Haymaking (Arkady Plastov)

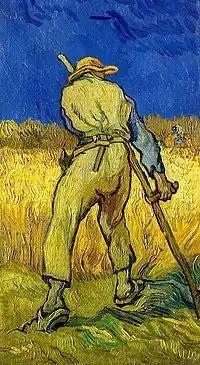
Vincent van Gogh, "the Reaper"

Doctor of Art History Vladimir Lenyashin notes the vividness of the depiction of labor in Haymaking. Modern art historian Tatiana Plastova identifies a pronounced influence of Impressionism in the painting as well as in the preparatory studies and sketches for it. In her book Arkady Plastov's Country and World (2018), Plastova provides a detailed analysis of Haymaking. She categorizes the painting as part of the “triumphant, victorious” works by Plastov from the late 1940s, contrasting it with his tragic wartime paintings and the “poetry” of his works from the 1950s and 1960s. Plastova describes Haymaking as a hymn to Victory (“The flowers of the Haymaking, all the flowers of the Motherland — at the feet of the winners”) over Nazi Germany. She also notes that the artist, during the creation process and at the initial exhibitions, saw the painting as part of a diptych with Harvest (its original title, according to the artist's son, was Harvest. Year 1943, and Plastov intended to exhibit it under this title). As such, they formed “a complex semantic unity, far from the officially accepted later unambiguously optimistic interpretation”. Plastova correlated Harvest with Vincent van Gogh's painting The Reaper and attributed to it the meaning of “the harvest of death”. Van Gogh himself described his painting as “the image of death, in the form in which the great book of nature reveals it to us”. Nikolai Plastov's son Nikolai noted in his writings that his father's painting was originally titled Year 1943 and then, for some time, had a double title, as described by Nikolai Plastov, Harvest. Year 1943. According to the notes, the father “would have liked to see it under this title”.